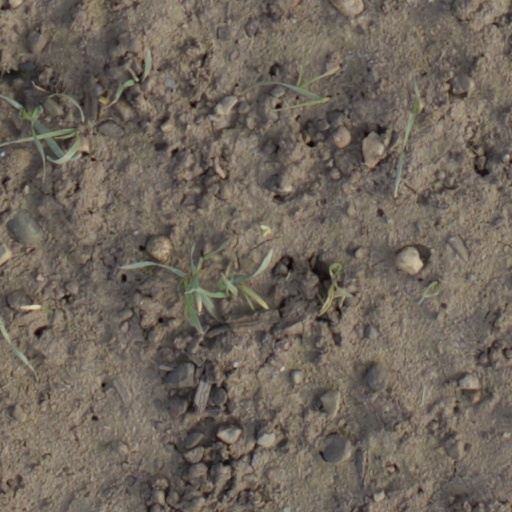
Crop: wheat